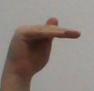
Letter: khaa